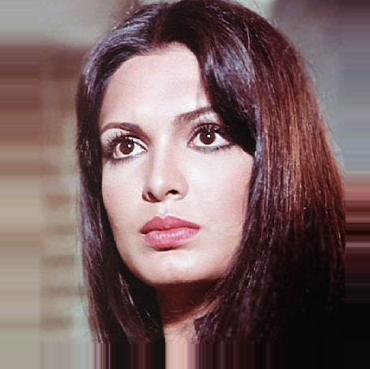
Age: 22